Hamburg

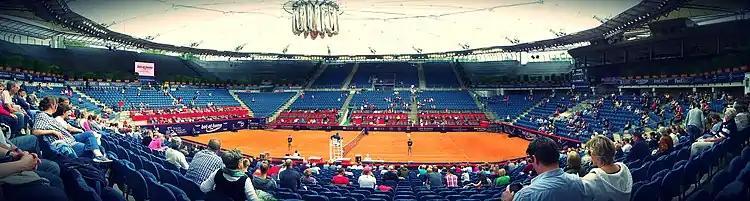
Am Rothenbaum is the main tennis stadium of the International German Open.

The international airport serving Hamburg, Hamburg Airport Helmut Schmidt (IATA: HAM, ICAO: EDDH), is the fifth biggest and oldest airport in Germany, having been established in 1912 and located about from the city centre. About 60 airlines provide service to 125 destination airports, including some long-distance destinations like Newark, New Jersey on United Airlines, Dubai on Emirates, and Tehran on Iran Air. Hamburg is a secondary hub for Lufthansa, which is the largest carrier at the airport, and the airline also operates one of its biggest Lufthansa Technik maintenance facilities there. The second airport is located in Hamburg-Finkenwerder, officially named Hamburg Finkenwerder Airport (IATA: XFW, ICAO: EDHI). It is about from the city centre and is a nonpublic airport for the Airbus plant. It is the second biggest Airbus plant, after Toulouse, and the third biggest aviation manufacturing plant after Seattle and Toulouse; the plant houses the final assembly lines for A318, A319, A320, A321, and A380 aircraft.